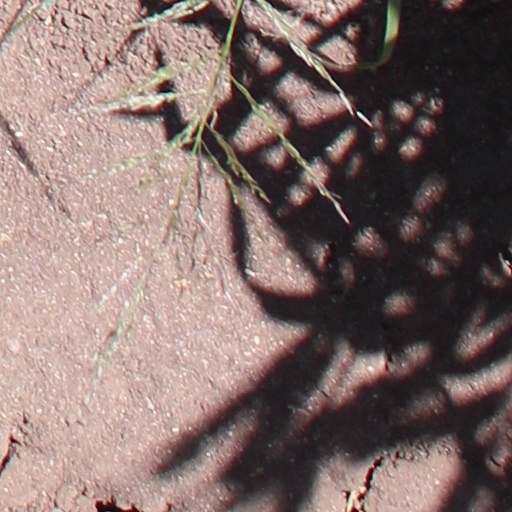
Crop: wheat